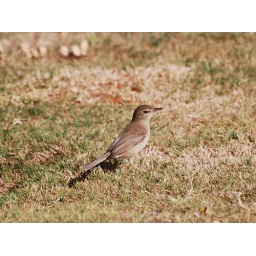
I captured this bird in Electronics city - feeding on insects in grass, perching on trees